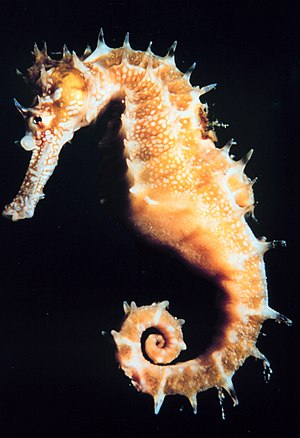
Nålefiskfamilien
Søhest (Hippocampus SP.)
Søhest (Hippocampus SP.)
Nålefisk-familien er en familie inden for dyreriget.